History of Iowa

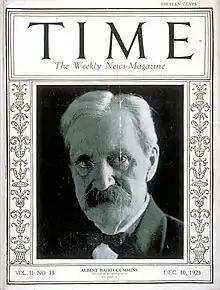
Senator Albert Baird Cummins on the "Time" cover, December 10, 1923

Women put women's suffrage on the state agenda. It was led by local chapters of the Woman's Christian Temperance Union, whose main goal was to impose prohibition. In keeping with the general reform mood of the latter 1860s and 1870s, the issue first received serious consideration when both houses of the General Assembly passed a women's suffrage amendment to the state constitution in 1870. Two years later, however, when the legislature had to consider the amendment again before it could be submitted to the general electorate. It was defeated because interest had waned, and strong opposition had developed especially in the German-American community, which feared women would impose prohibition. Finally, in 1920, Iowa got woman suffrage with the rest of the country by the 19th amendment to the federal Constitution.